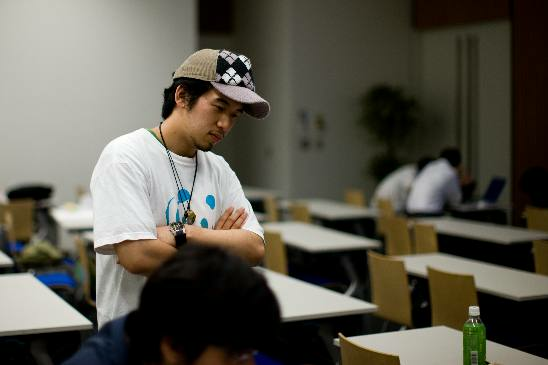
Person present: Yes